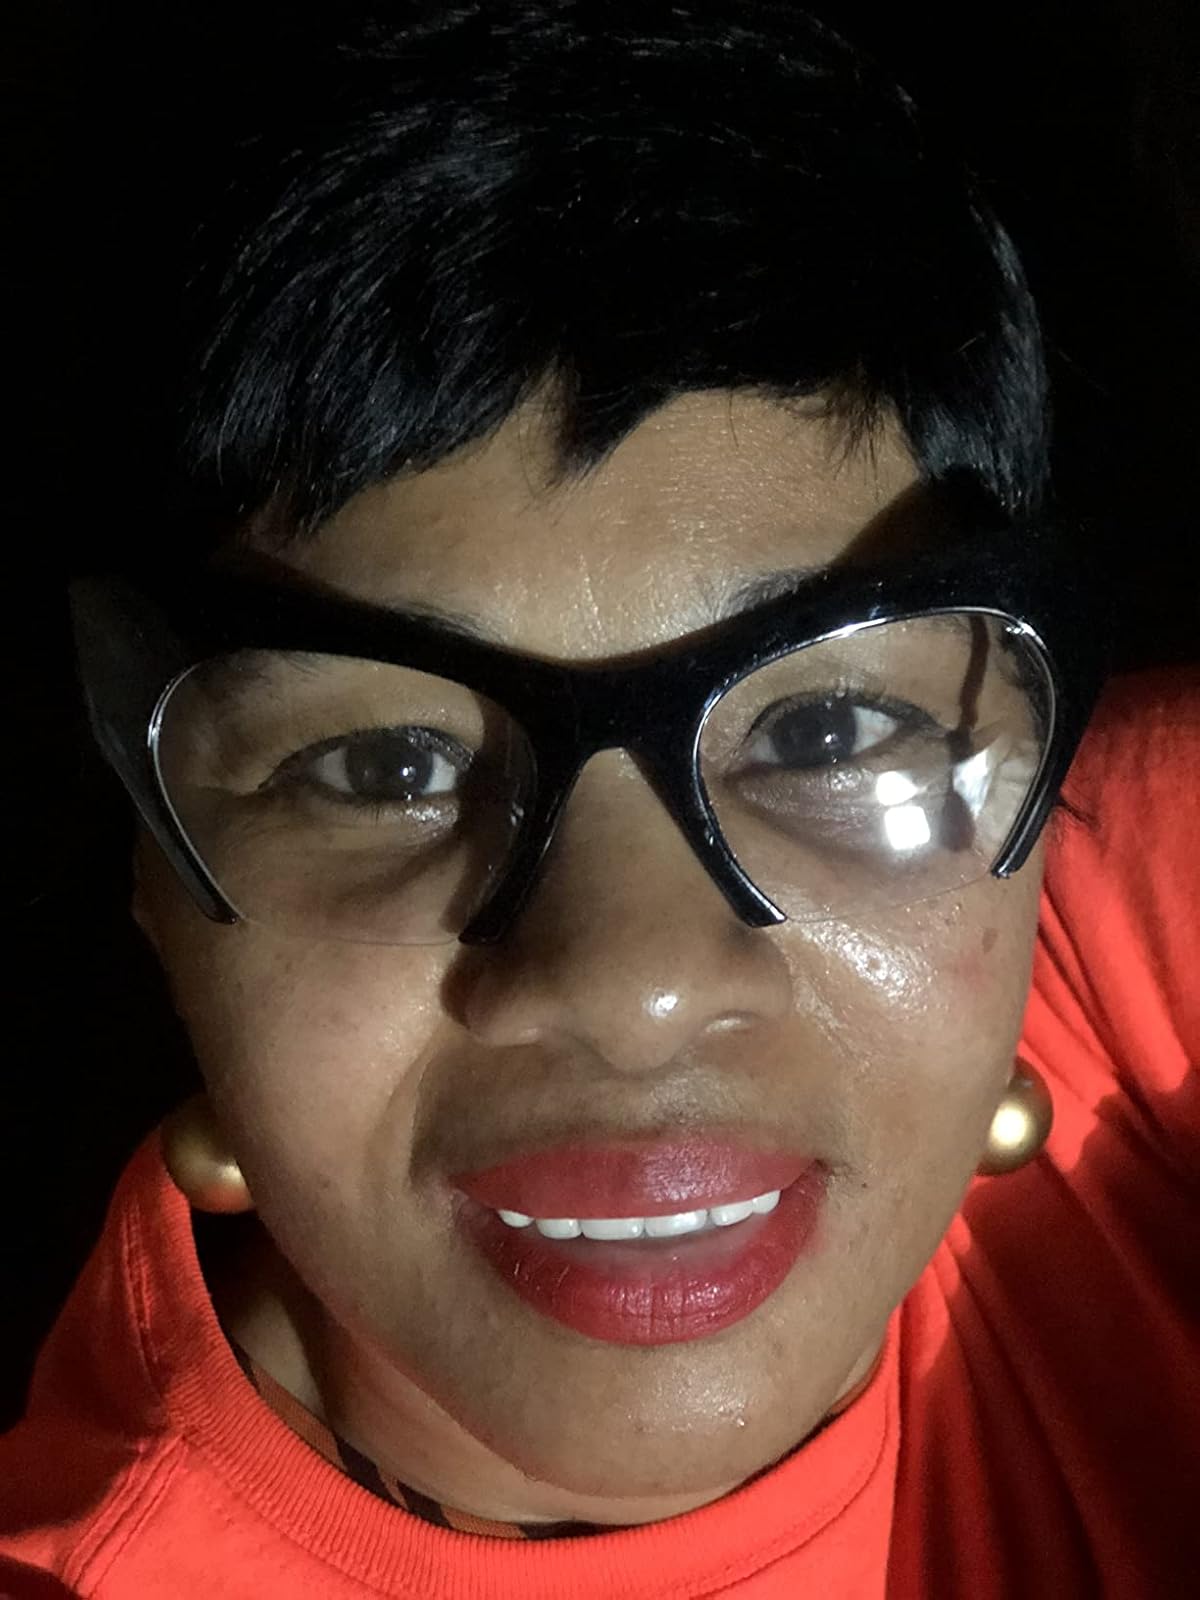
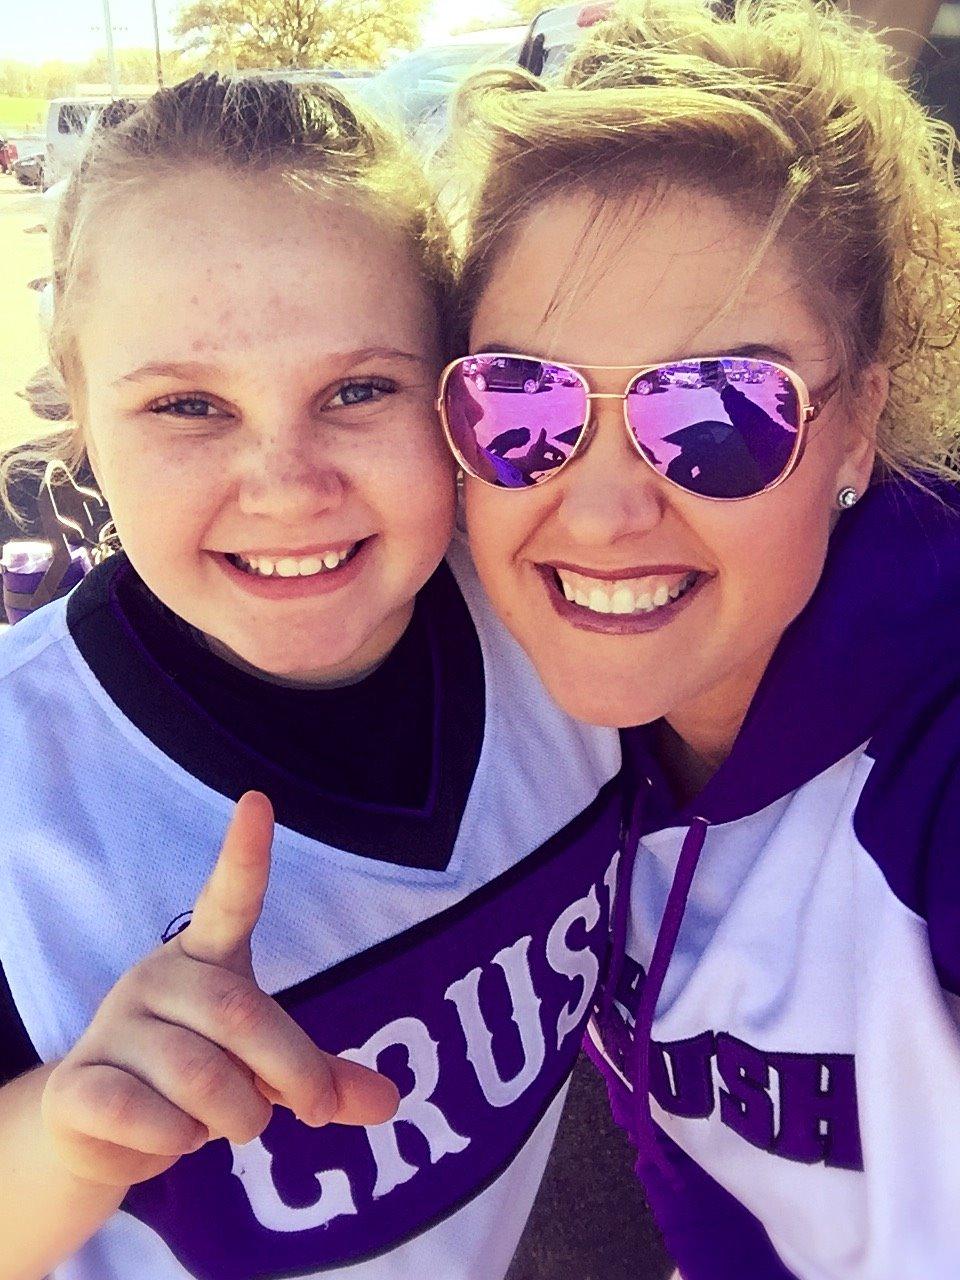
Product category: accessories_sunglasses
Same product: no